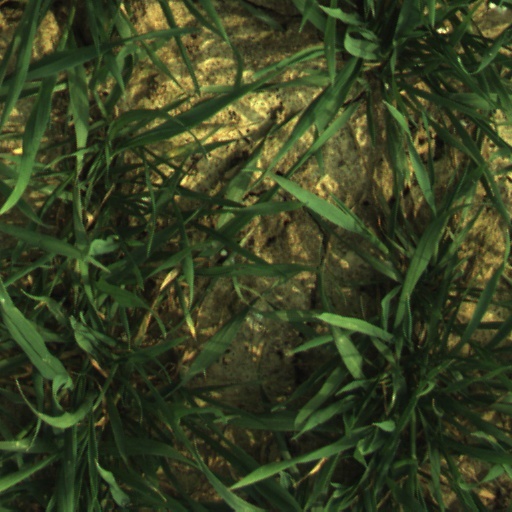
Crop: wheat